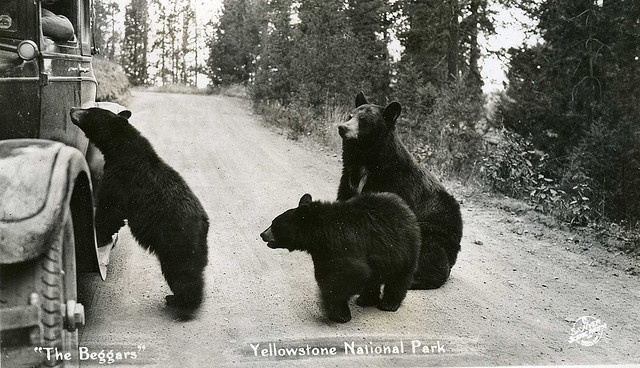
There are three big black bears on the car
Three bears are sniffing at a car on the road
Three bears inspect an old truck by the roadside
A family of three bears possibly looking for food.
Black and white photograph of small bears approaching an automobile